Lê Văn Triết

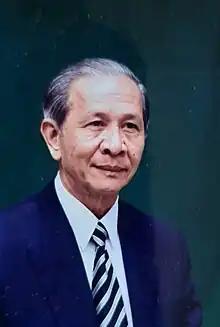
Lê Văn Triết

Lê Văn Triết (6 June 1930 – 13 October 2024) was a Vietnamese diplomat who served as Minister of Trade and Tourism of the Socialist Republic of Vietnam from 1991 to 1992 and Minister of Trade of the Socialist Republic of Vietnam from 1992 to 1997.